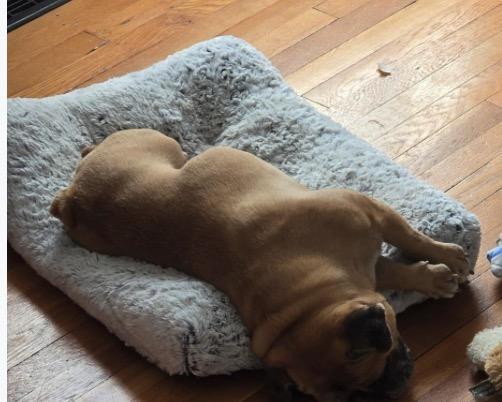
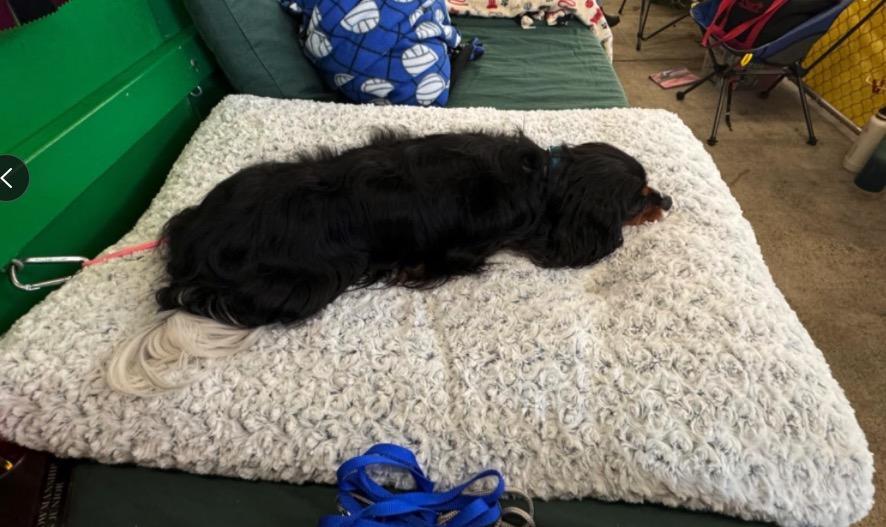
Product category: misc
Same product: yes